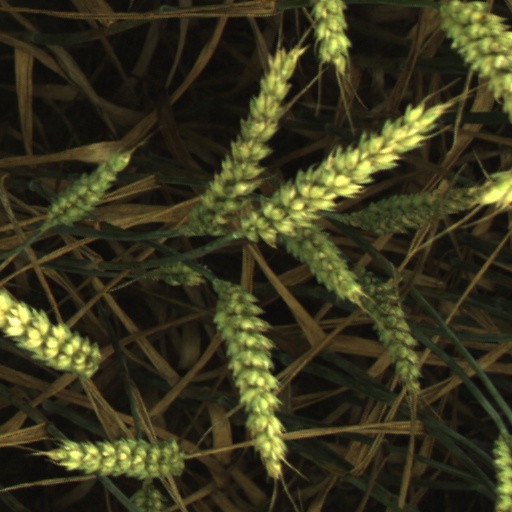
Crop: wheat